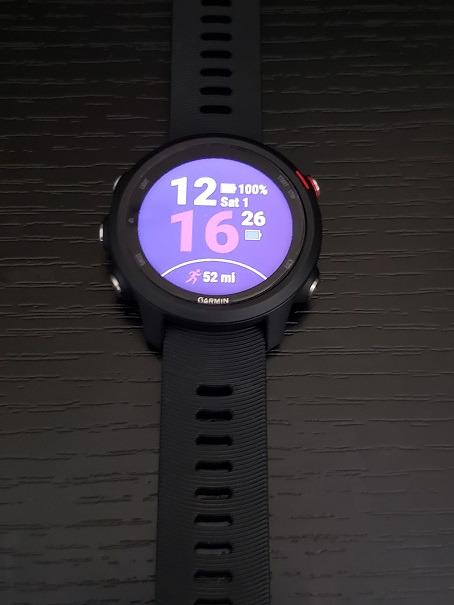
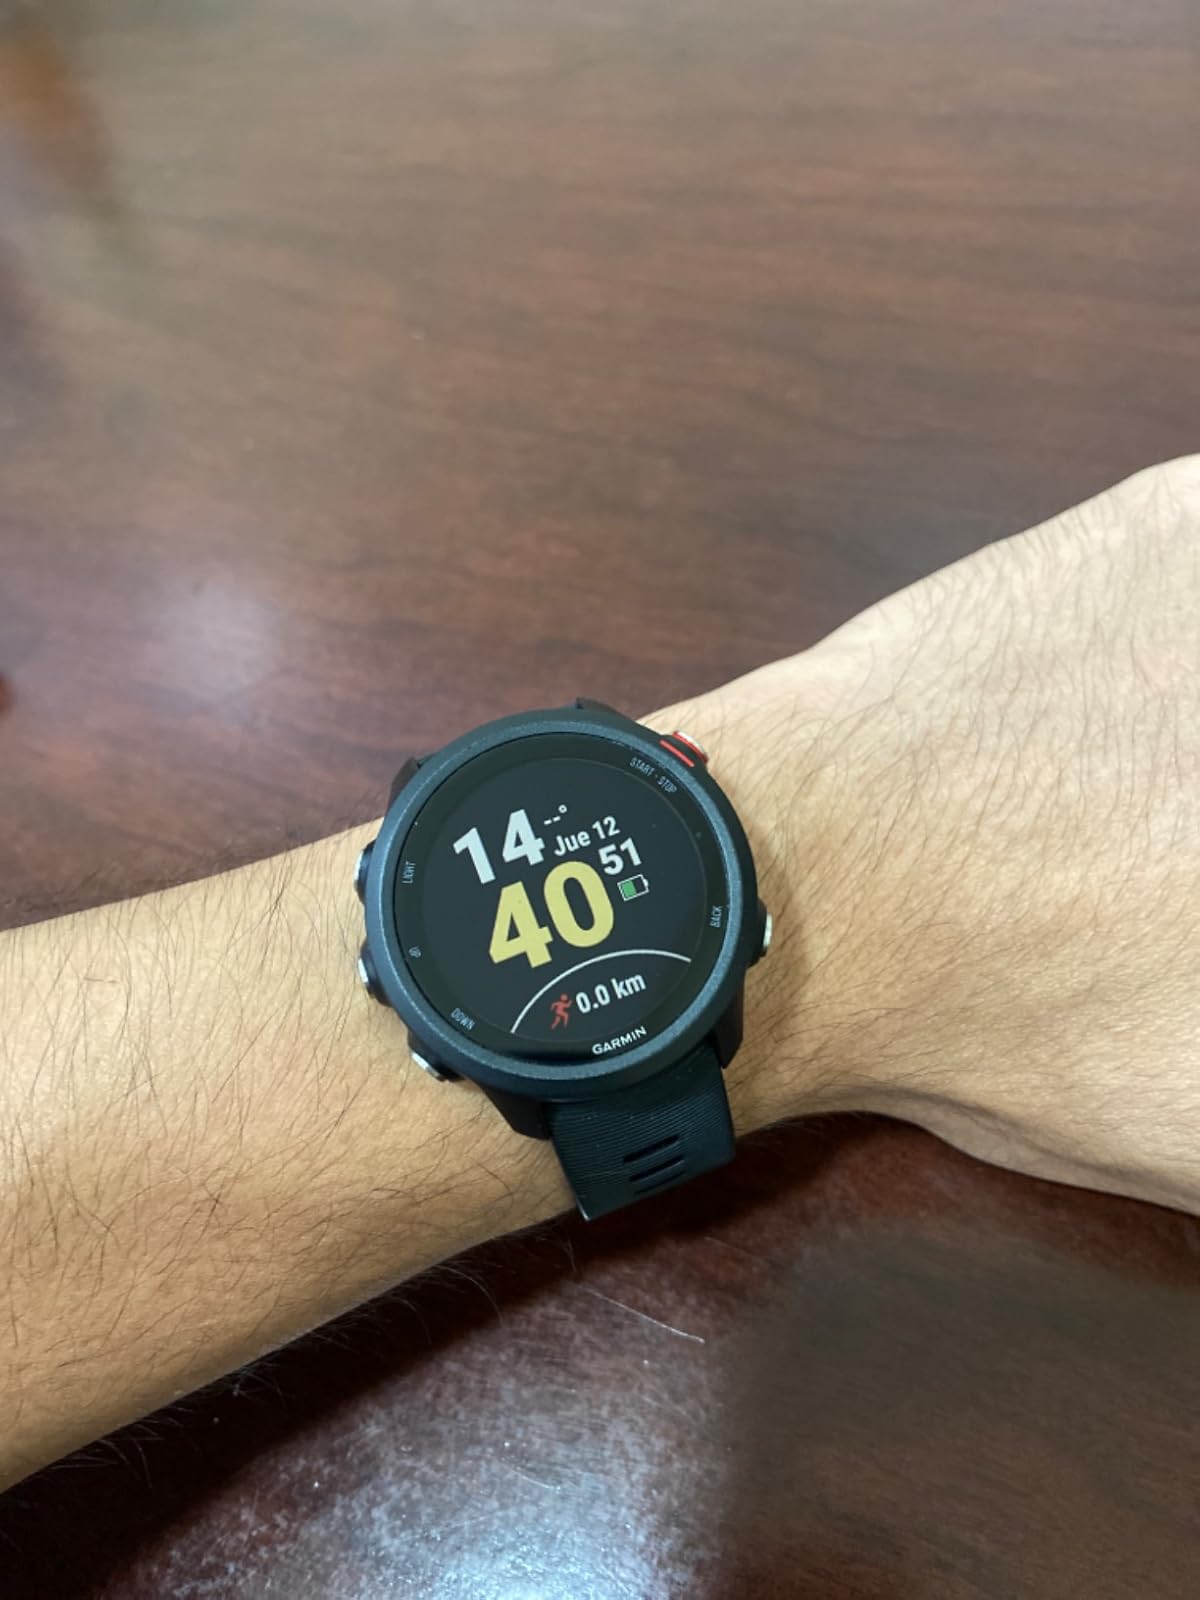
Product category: smartwatch
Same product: yes